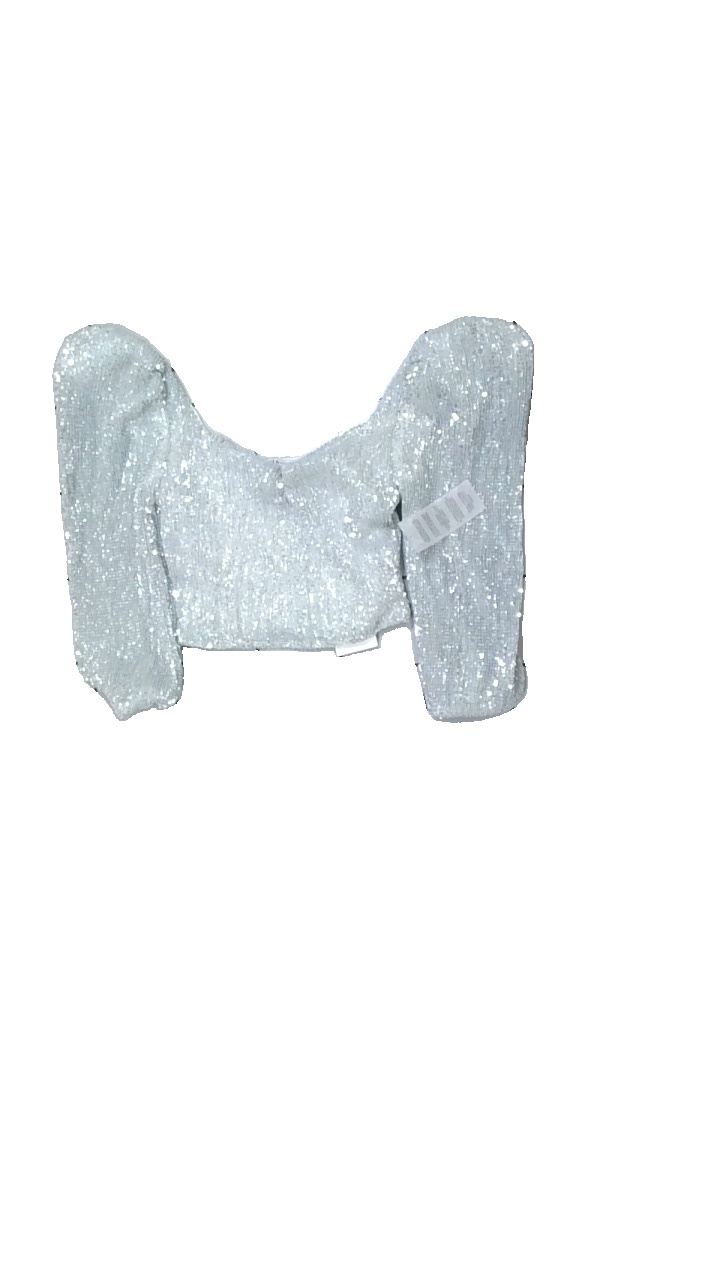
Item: Top (Ladies)
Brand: Na-kd
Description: topp med glitter
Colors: White
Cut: Regular
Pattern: Glitter
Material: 100% polyester
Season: All
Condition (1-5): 5
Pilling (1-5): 5
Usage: Reuse
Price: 50-100